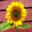
Label: sunflower